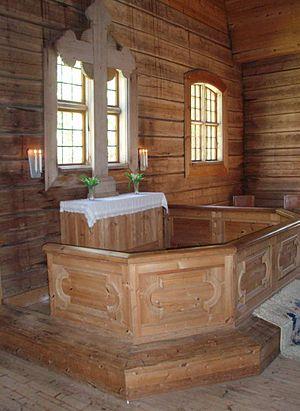
L'ancienne église de Pihlajavesi est une église luthérienne située à Pihlajavesi dans la commune de Keuruu en Finlande.
Cet article recense les églises évangéliques-luthériennes de Finlande.
Keuruu est une ville du centre-ouest de la Finlande, en bordure ouest de la région de Finlande-Centrale.
Pihlajavesi est une ancienne municipalité de Finlande centrale, regroupée avec Keuruu en 1969.